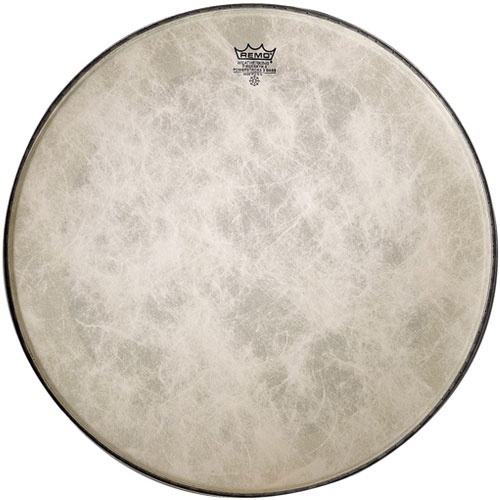
Diplomat Fiberskyn 18"
Remo Diplomat Fiberskyn 18"
Brand: Remo
Category: Arts & Entertainment > Hobbies & Creative Arts > Musical Instruments > Percussion > Cymbals